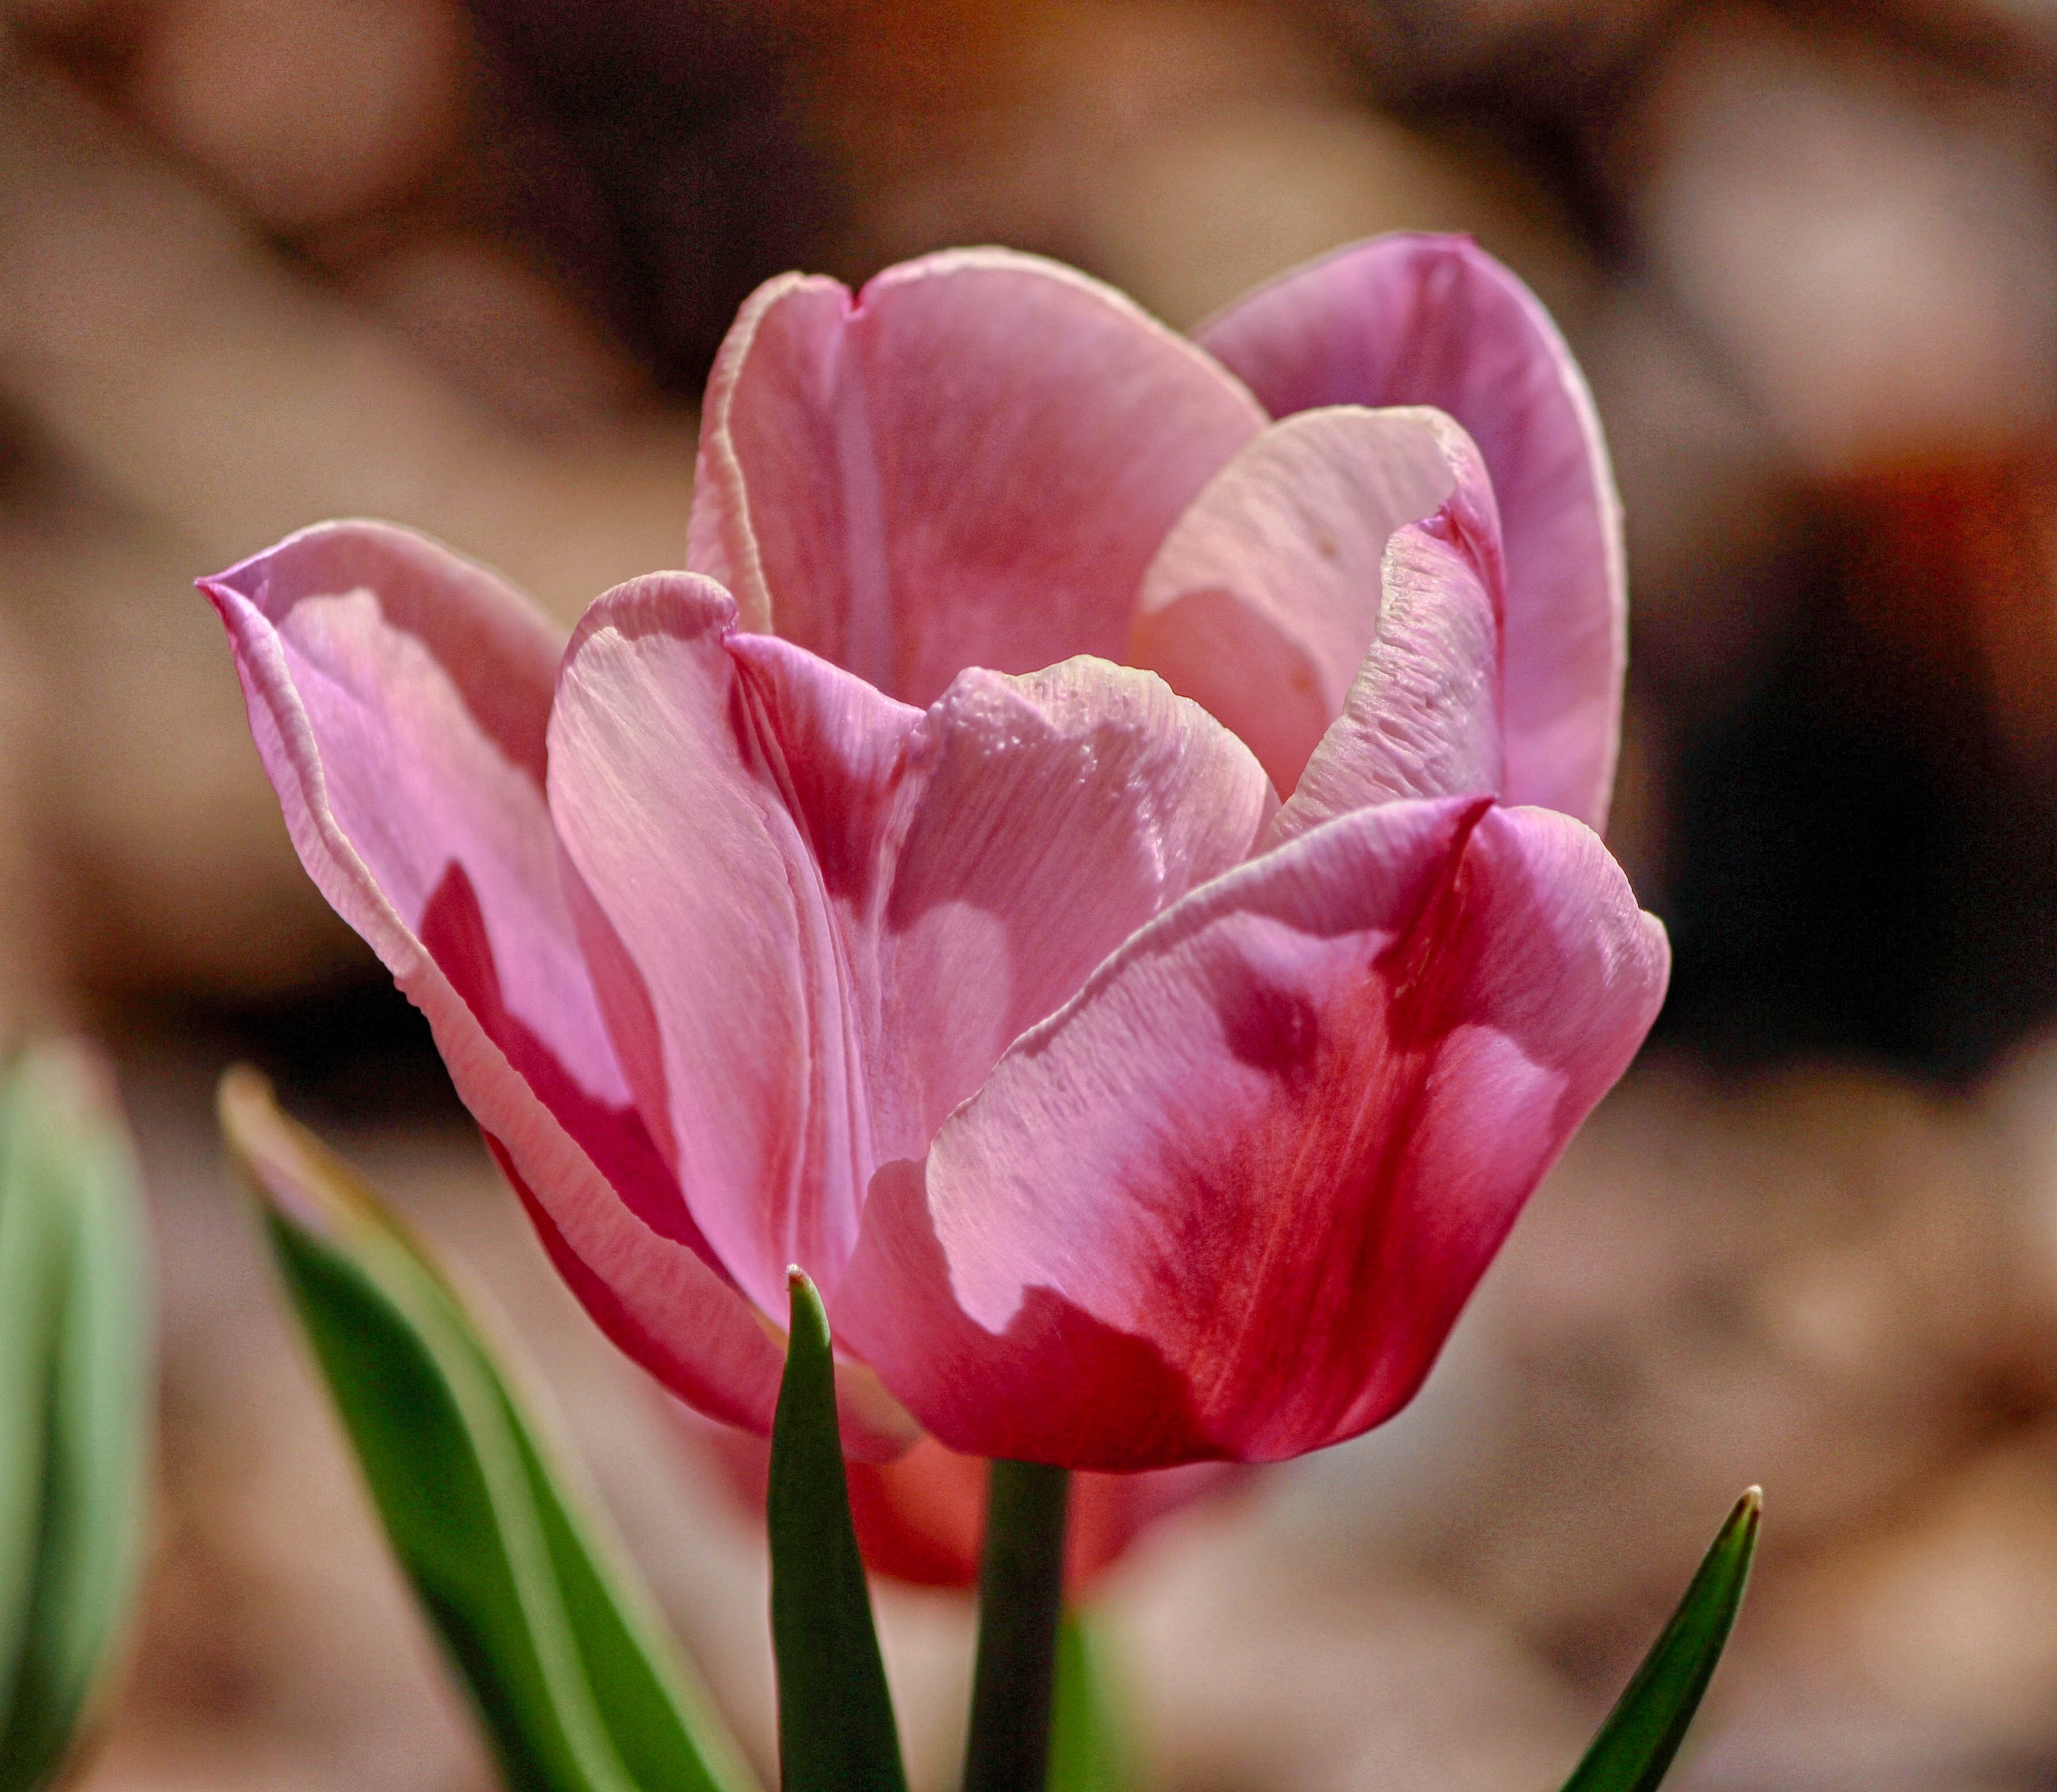
blossom, plant, flower, petal, bloom, floral, tulip, fresh, romantic, pink, flora, arrangement, close up, bud, macro photography, flowering plant, pink tulip, bulb flower, plant stem, land plant, spring blossom, variegated tulip